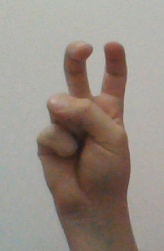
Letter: toot